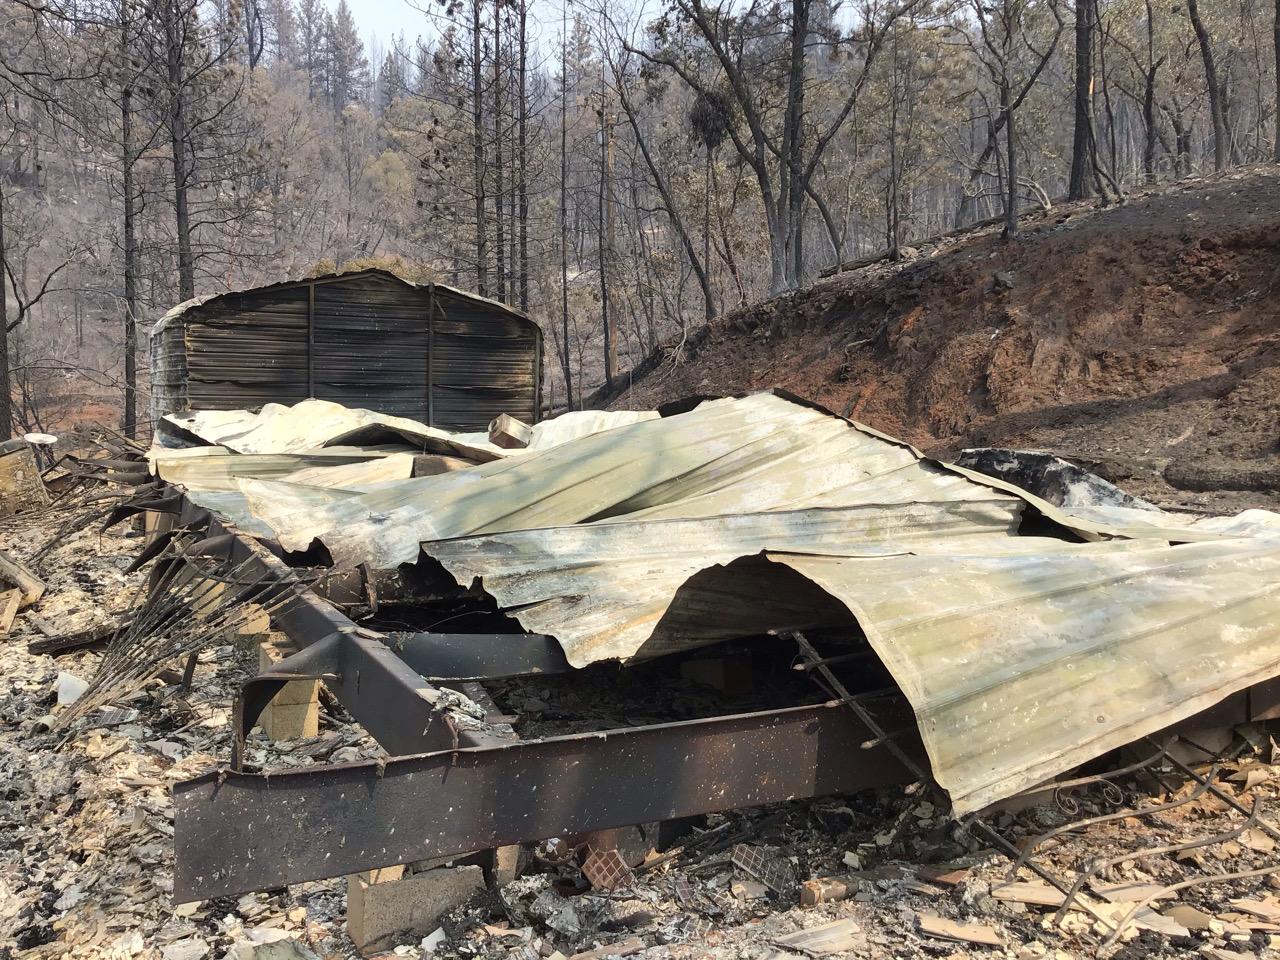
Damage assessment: destroyed